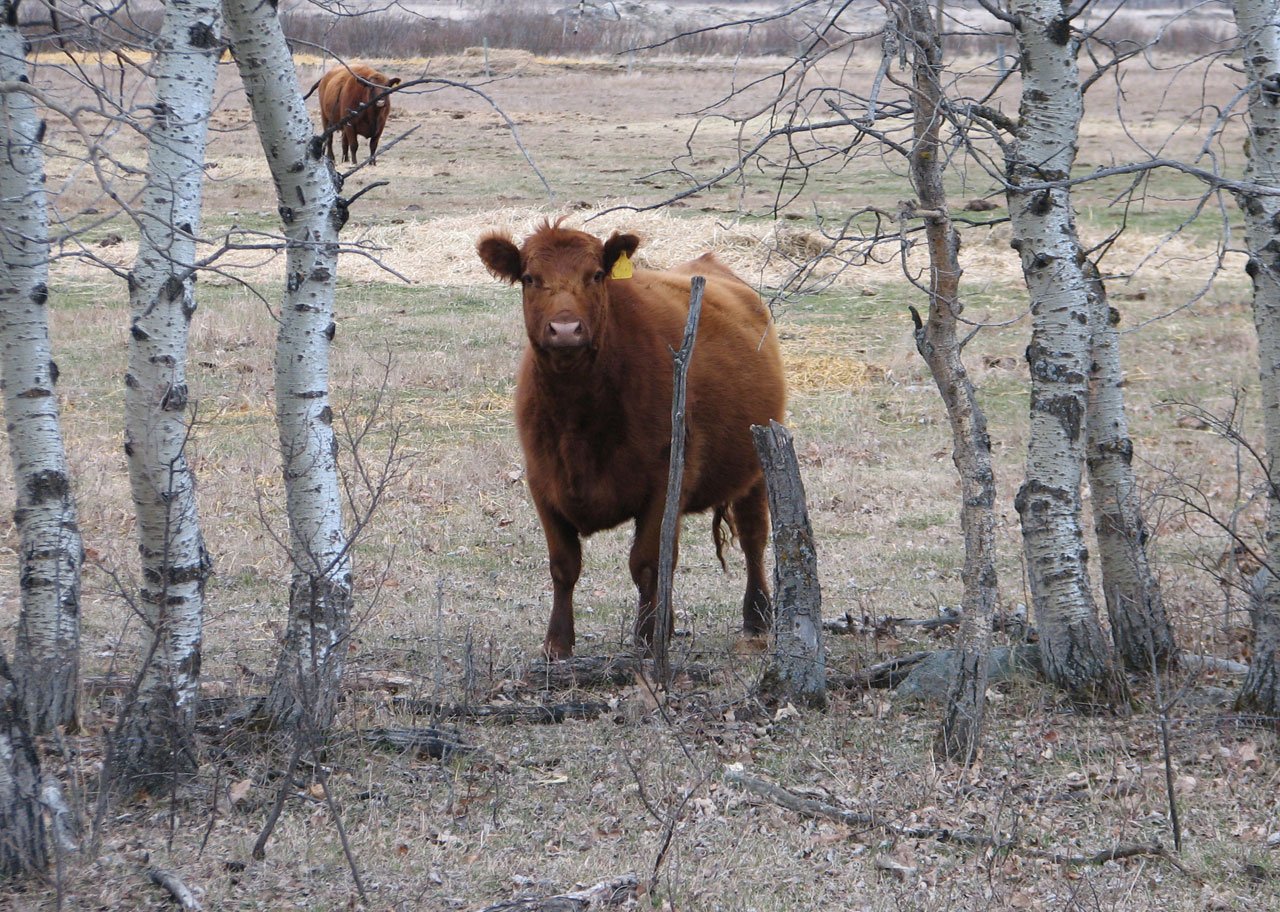
farm, wildlife, cattle, pasture, grazing, mammal, meat, beef, fauna, cows, goats, curious, elk, calves, pack animal, cattle like mammal